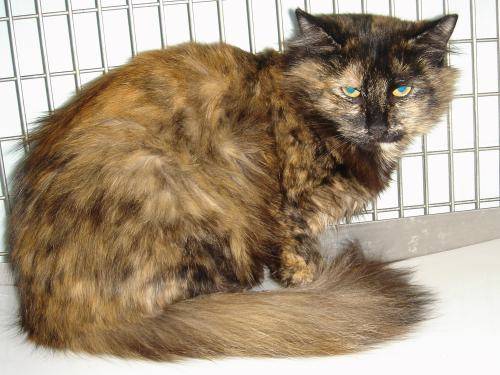
Label: cat